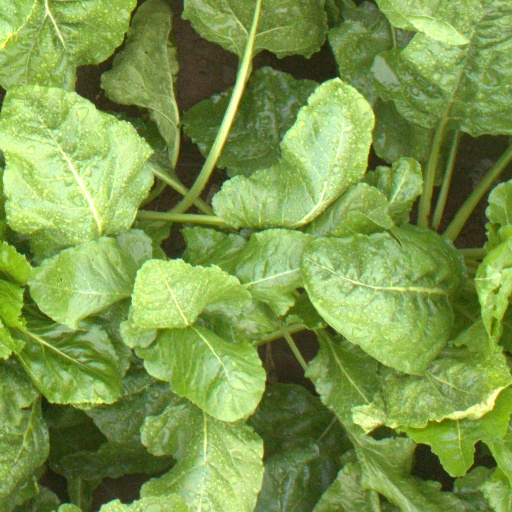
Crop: sugar beet